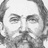
Emotion: sad